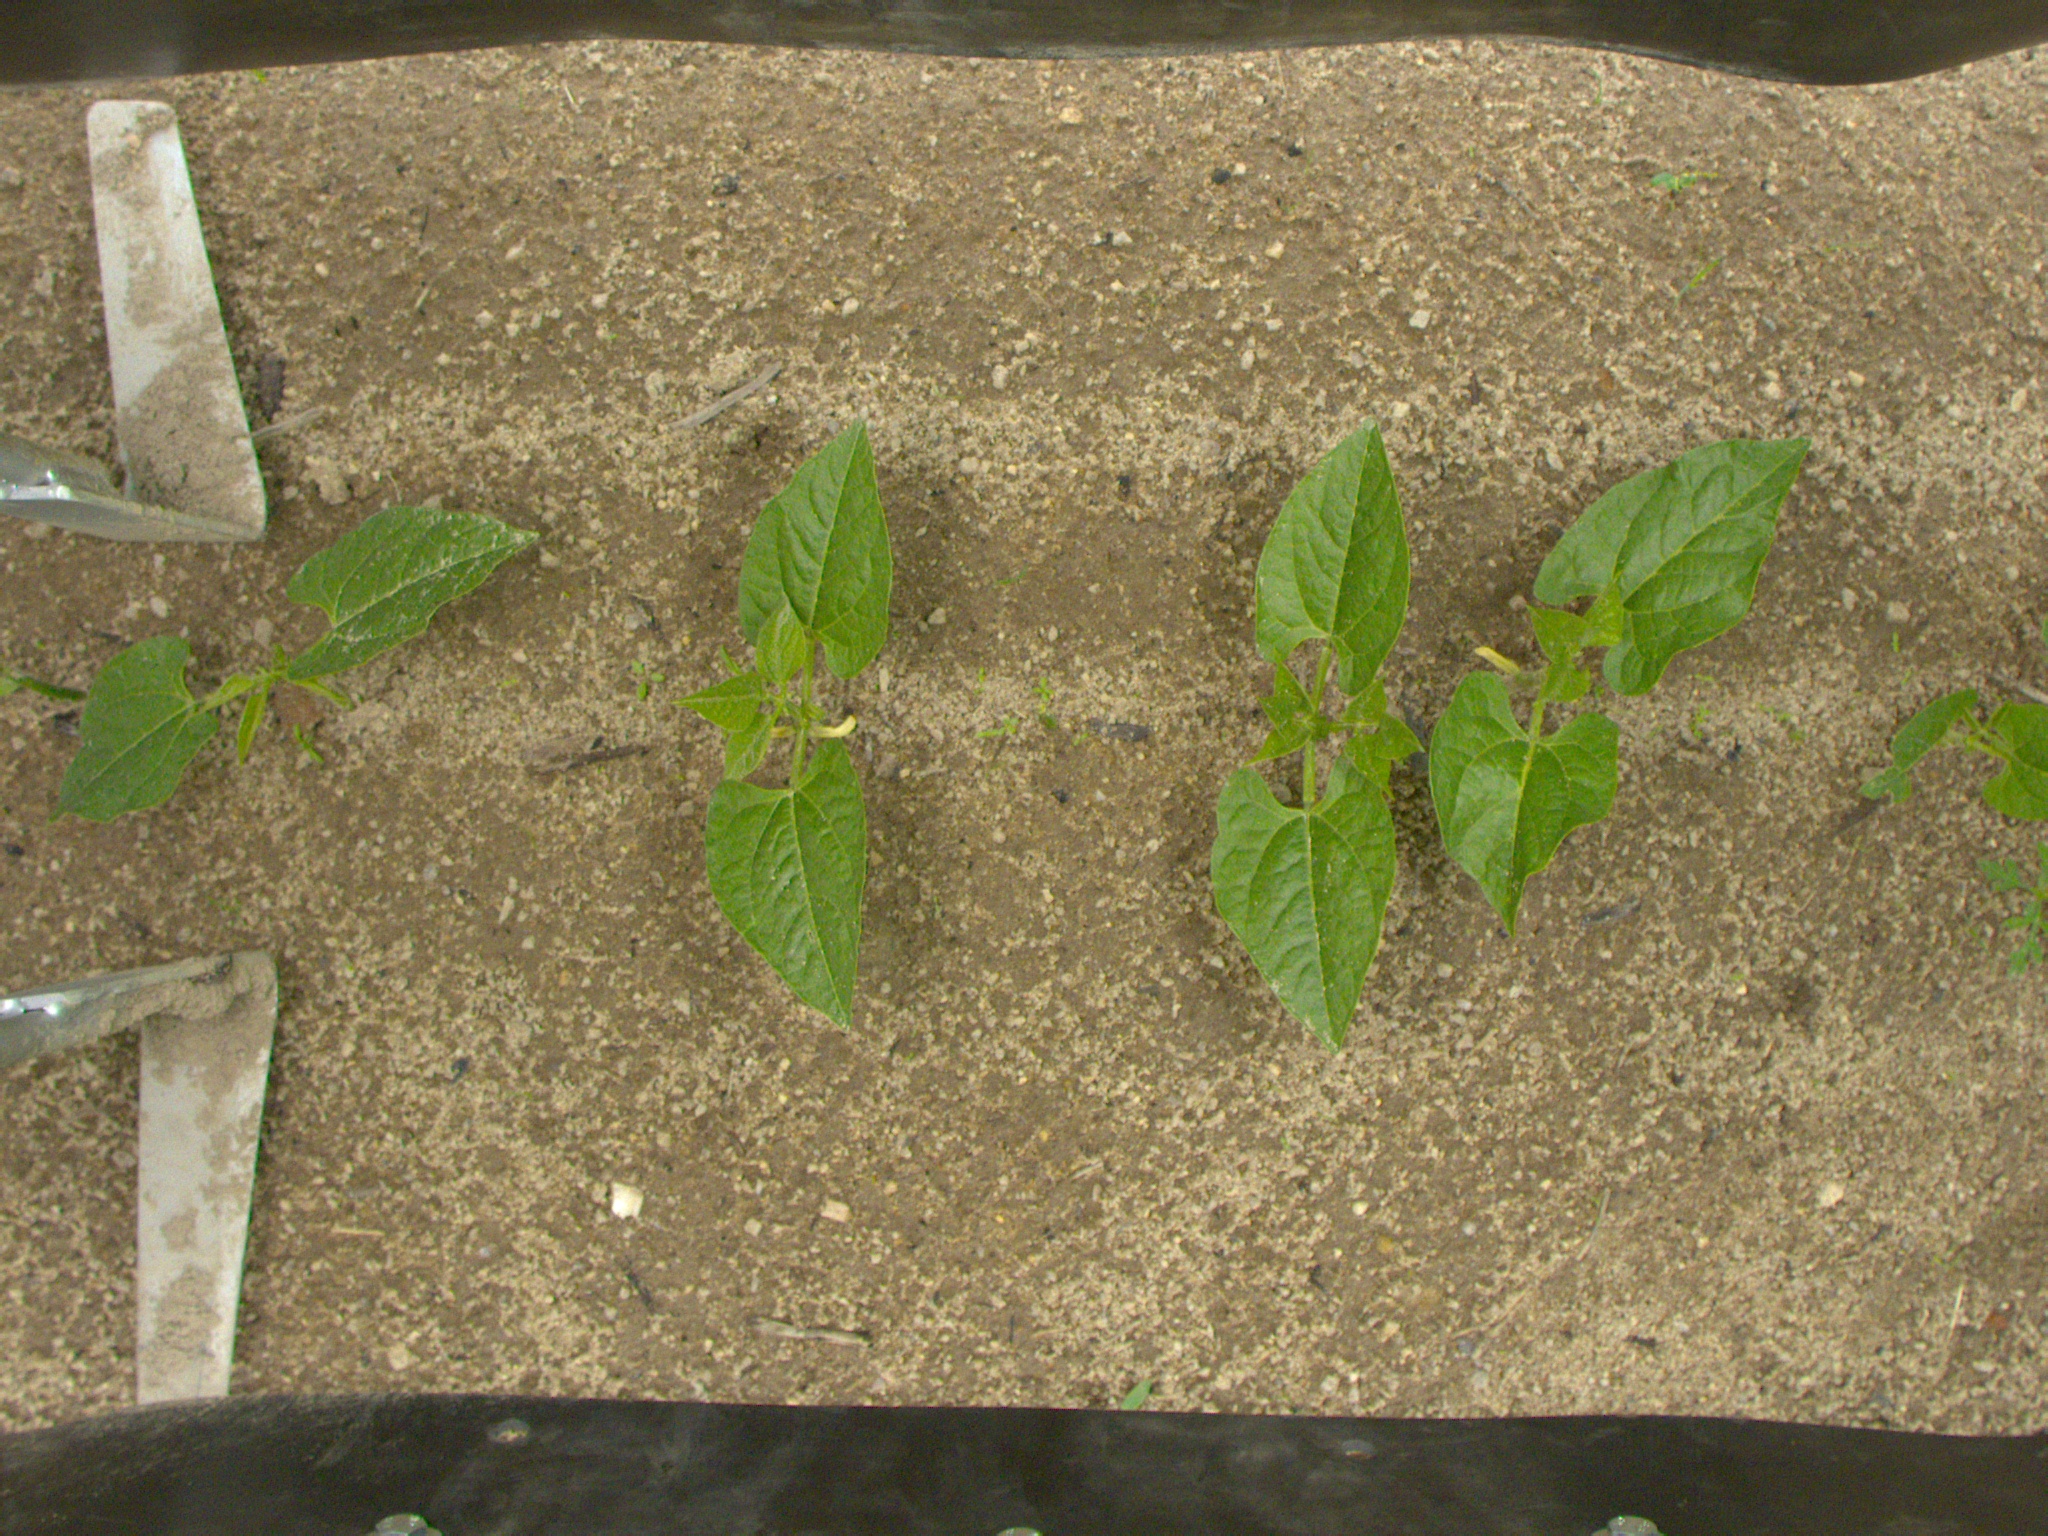
Crop: bean
Objects: bean, bean, bean, bean, stem_bean, stem_bean, stem_bean, stem_bean, stem_bean, bean